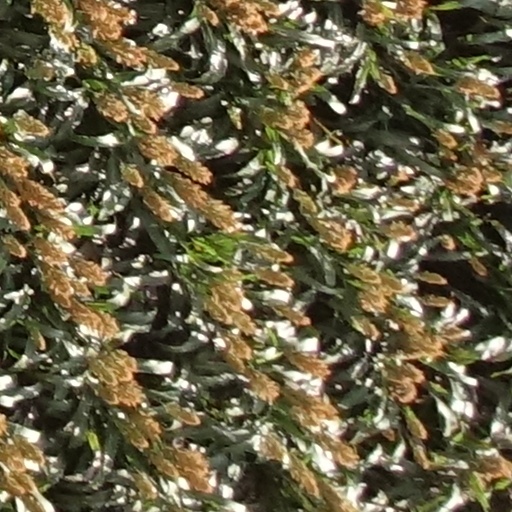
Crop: sorghum